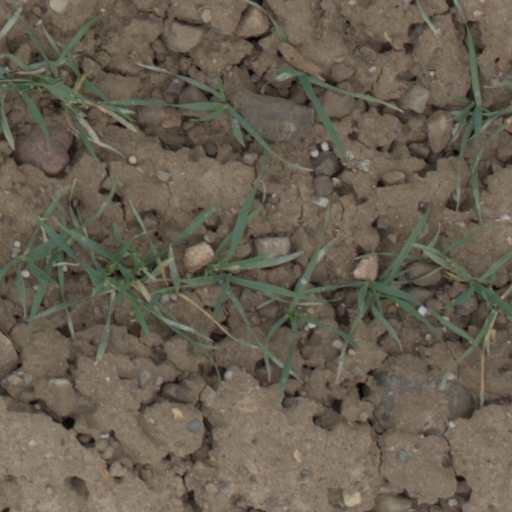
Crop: wheat